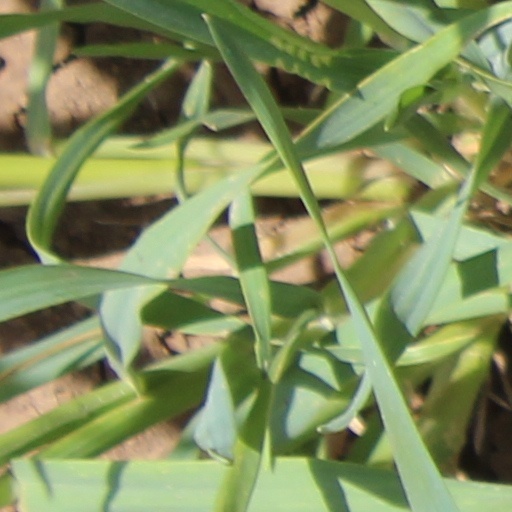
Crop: wheat